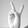
ASL letter: V